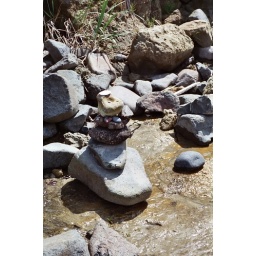
I added my contribution to the little rock towers on the beach near Florence, OR.